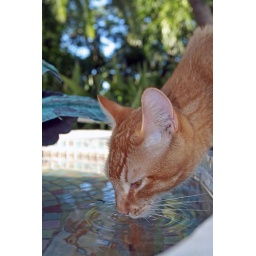
A cat drinking out of the fountain at Ernest Hemingway's house in Key West.